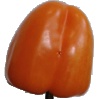
Label: Pepper Orange 1